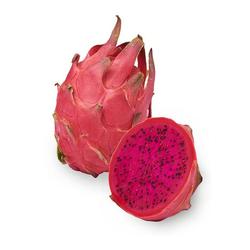
Label: Dragonfruit